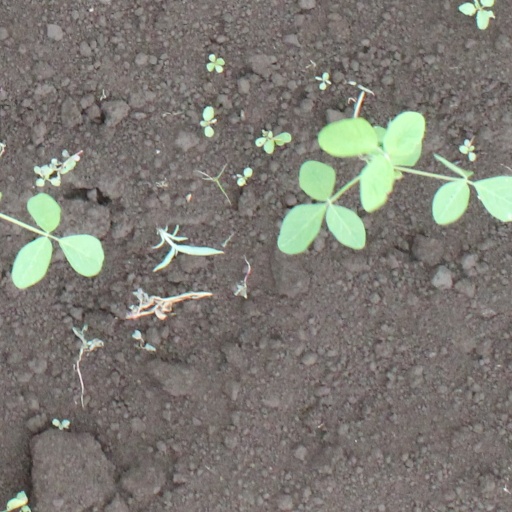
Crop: soybean